New Deal

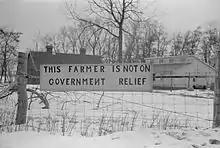
Anti-relief protest sign near Davenport, Iowa by Arthur Rothstein, 1940

The U.S. reached full employment after entering World War II in December 1941. Under the special circumstances of war mobilization, massive war spending doubled the gross national product (GNP). Military Keynesianism brought full employment and federal contracts were cost-plus. Instead of competitive bidding to get lower prices, the government gave out contracts that promised to pay all the expenses plus a modest profit. Factories hired everyone they could find regardless of their lack of skills—they simplified work tasks and trained the workers, with the federal government paying all the costs. Millions of farmers left marginal operations, students quit school and housewives joined the labor force.